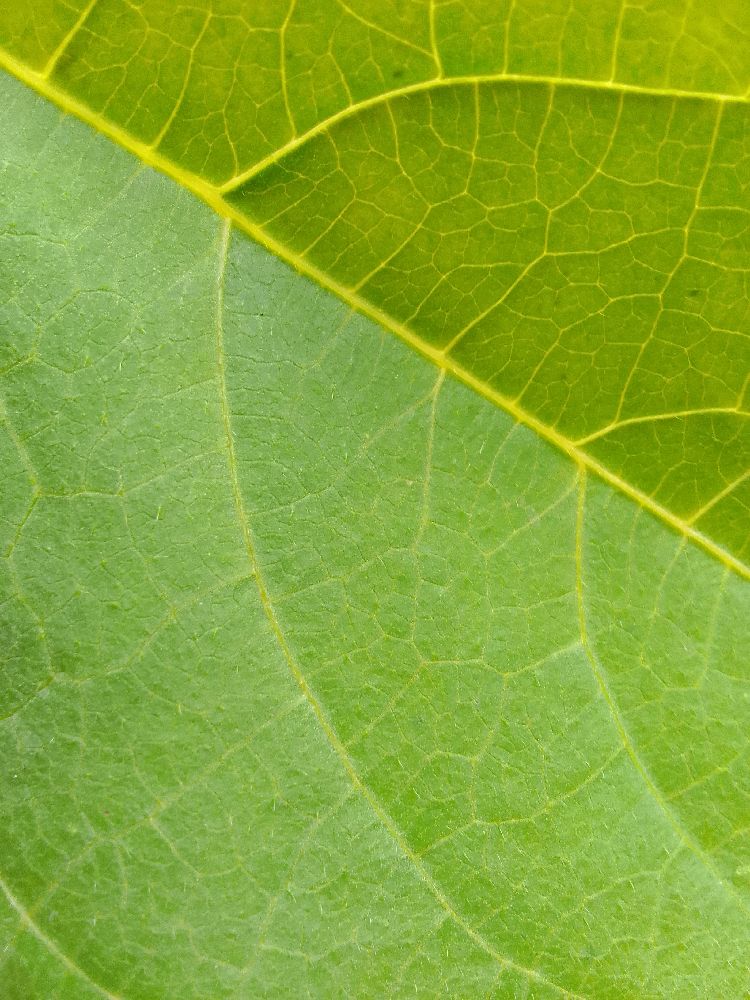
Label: healthy